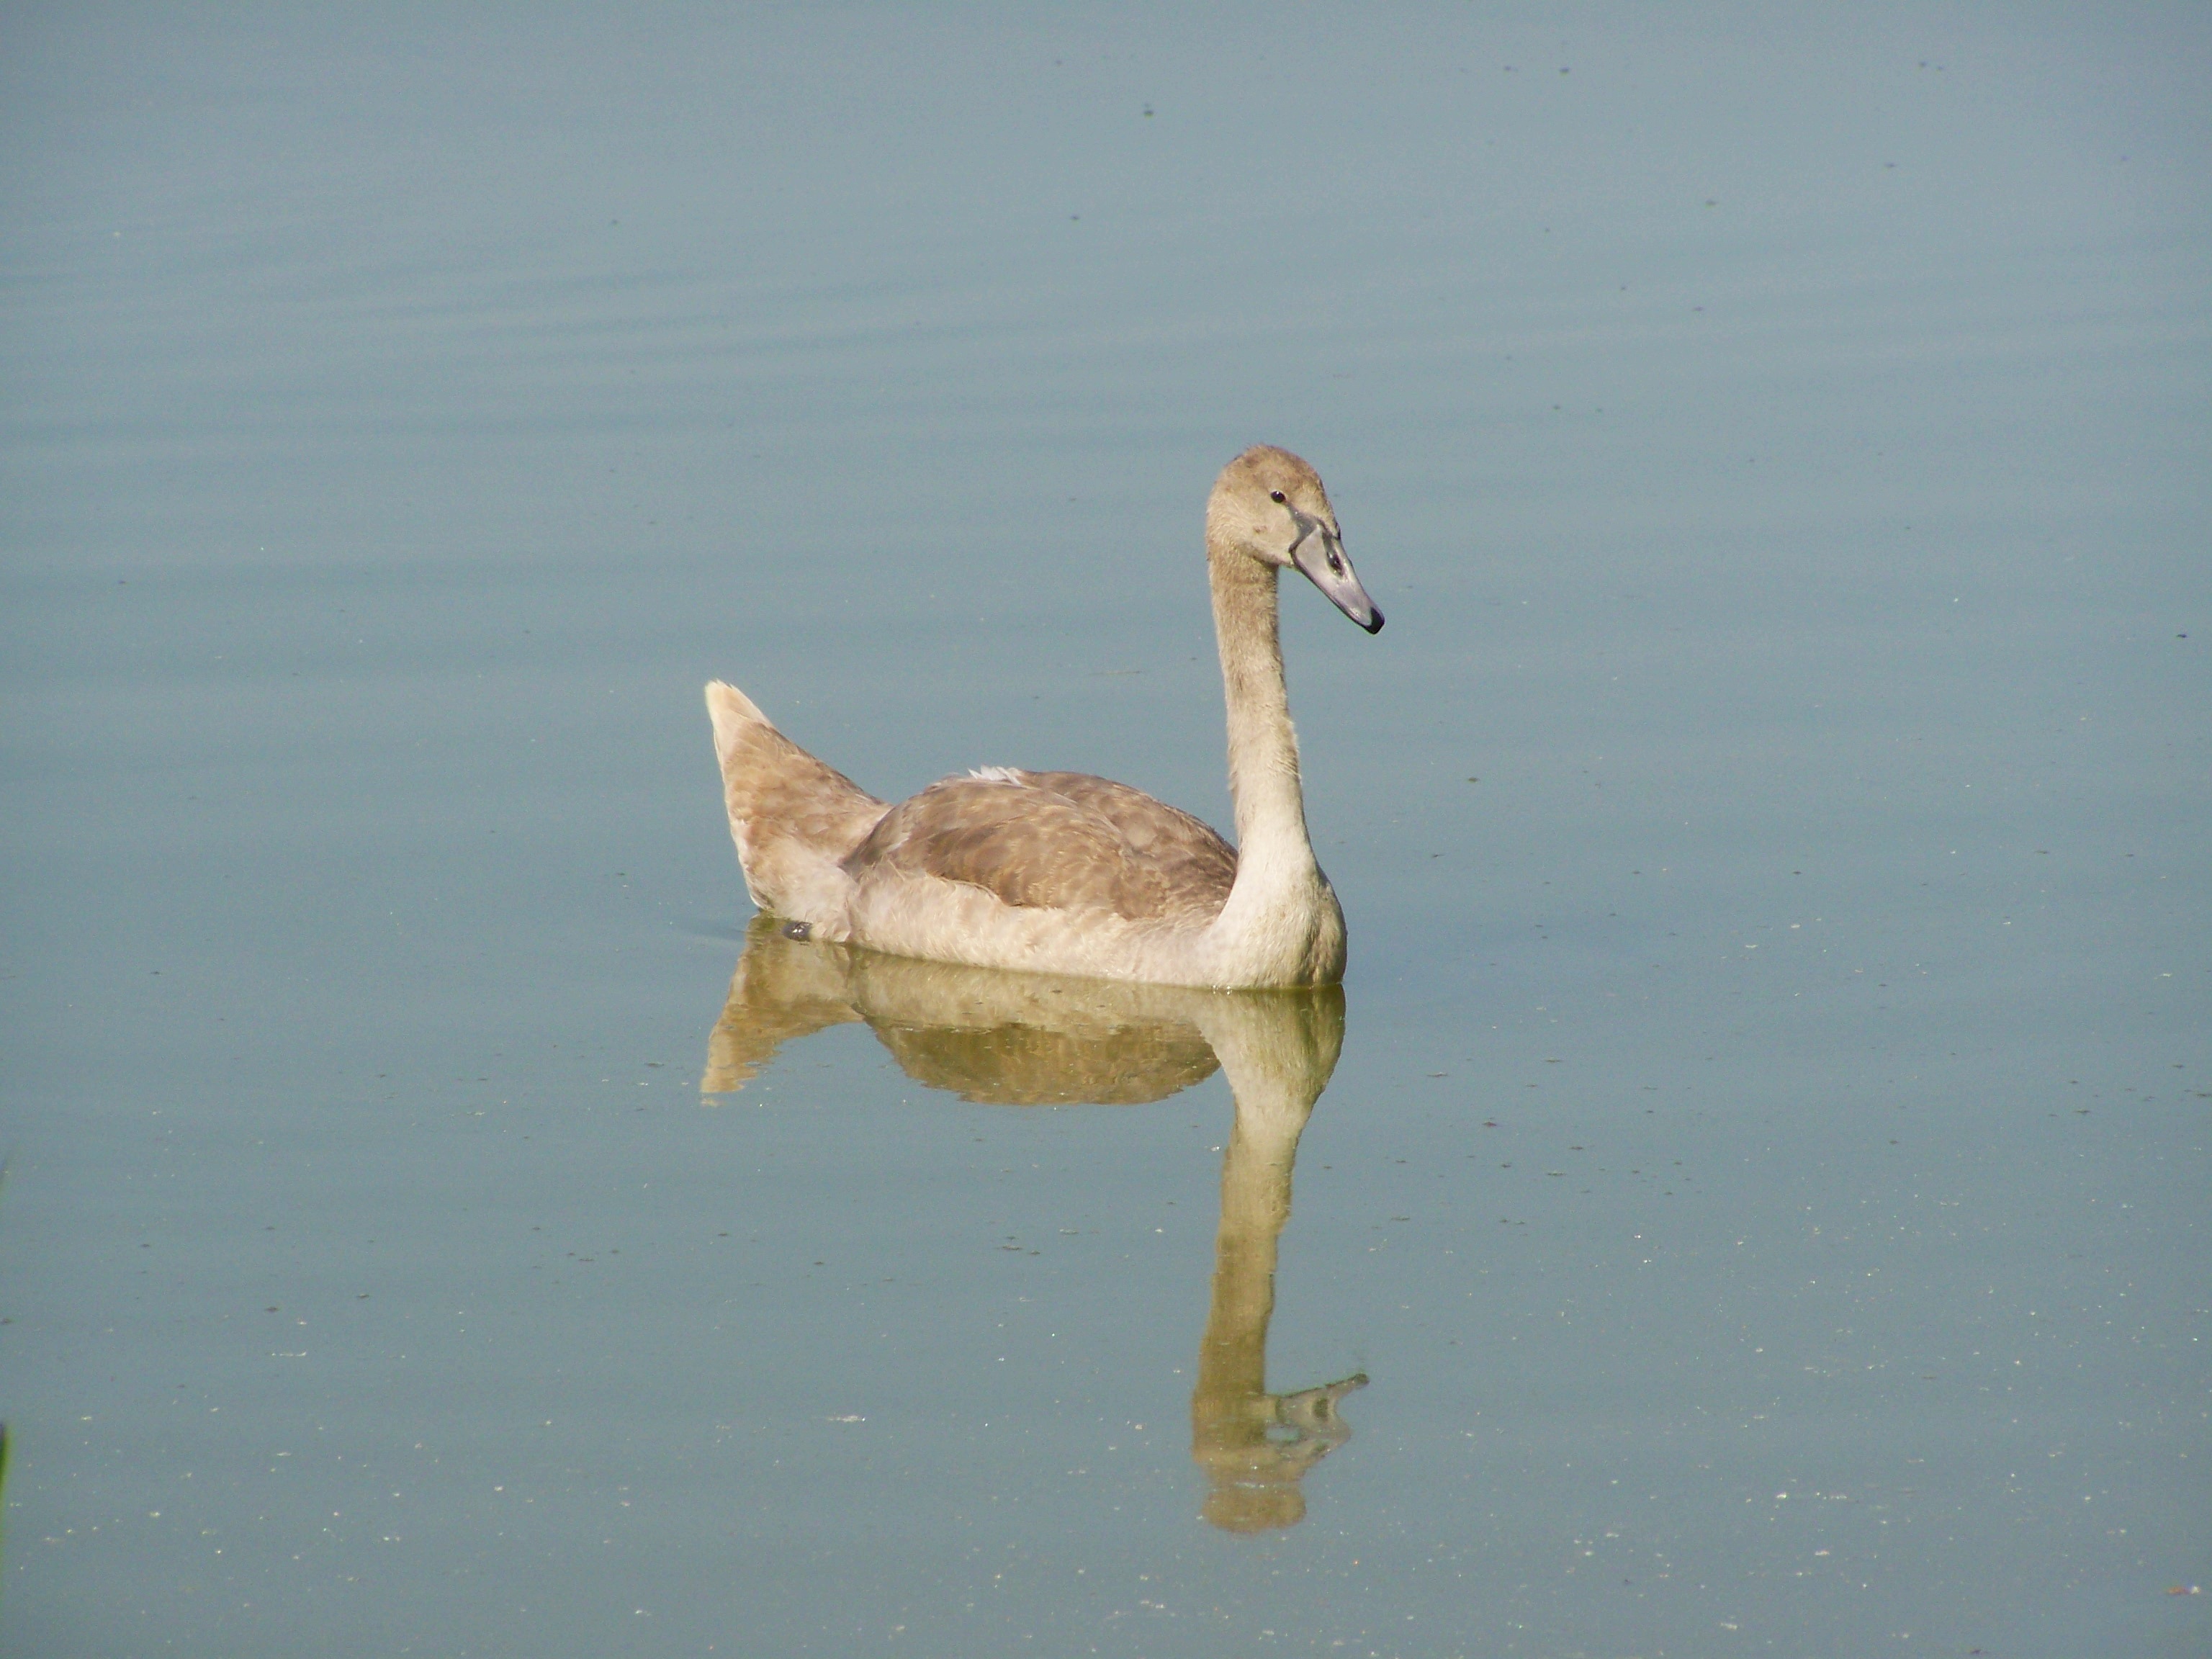
bird, wing, wildlife, reflection, beak, fauna, vertebrate, cygnet, waterfowl, water bird, water surface, ducks geese and swans